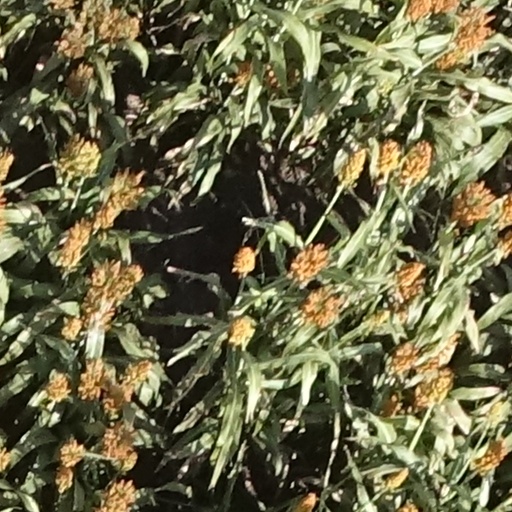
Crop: sorghum